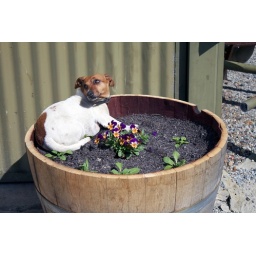
Gemma the dog in a flower pot. This could probably make a cute picture story.